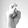
ASL letter: X